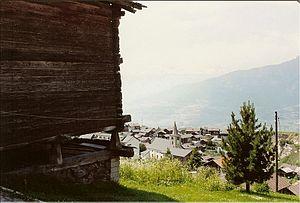
Nax est une localité et une ancienne commune suisse du canton du Valais, située dans la commune de Mont-Noble.
Mont-Noble est une commune suisse du canton du Valais, située dans le district d'Hérens à l'entrée du Val d'Hérens. Elle est issue de la fusion des communes de Nax, Vernamiège et Mase. Cette fusion est effective le 1ᵉʳ janvier 2011.